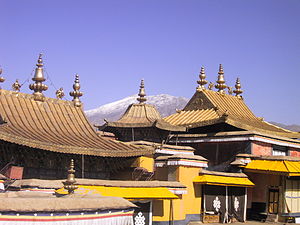
Potalapaladset / Historie
Potalapaladset er et palads i Lhasa, Tibet, som var Dalai Lamas ordinære vinterresidens og den tibetanske regeringens kancelli. Det er tretten etager højt og er beliggende på klippen Marpori, ca. 3.700 meter over havet.